Mouthpiece (woodwind)

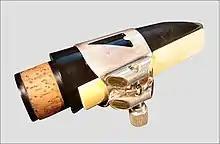
A clarinet mouthpiece set up to play with the reed held in place with the ligature

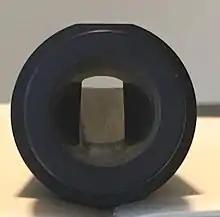
The interior chamber of a clarinet mouthpiece showing the straight side walls

The clarinet mouthpiece is narrow inside, typically with straight side walls. through the throat. The bottom of the mouthpiece is formed with a tenon that is ringed with cork.